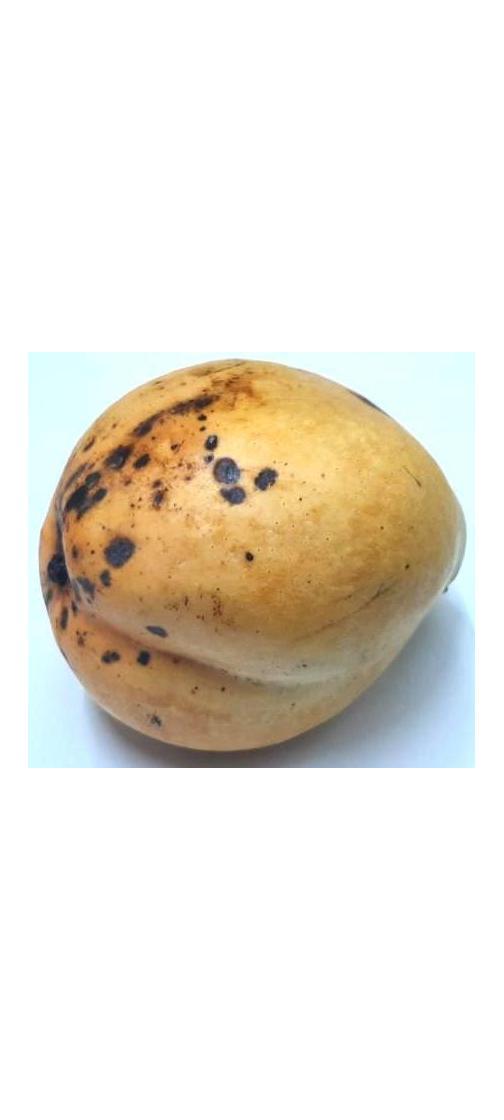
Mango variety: Bari-11